Julius Jucikas

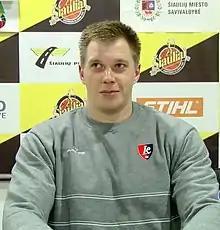

Julius Jucikas (born 20 October 1989) is a Lithuanian professional basketball player. Standing at , he plays at the center position.